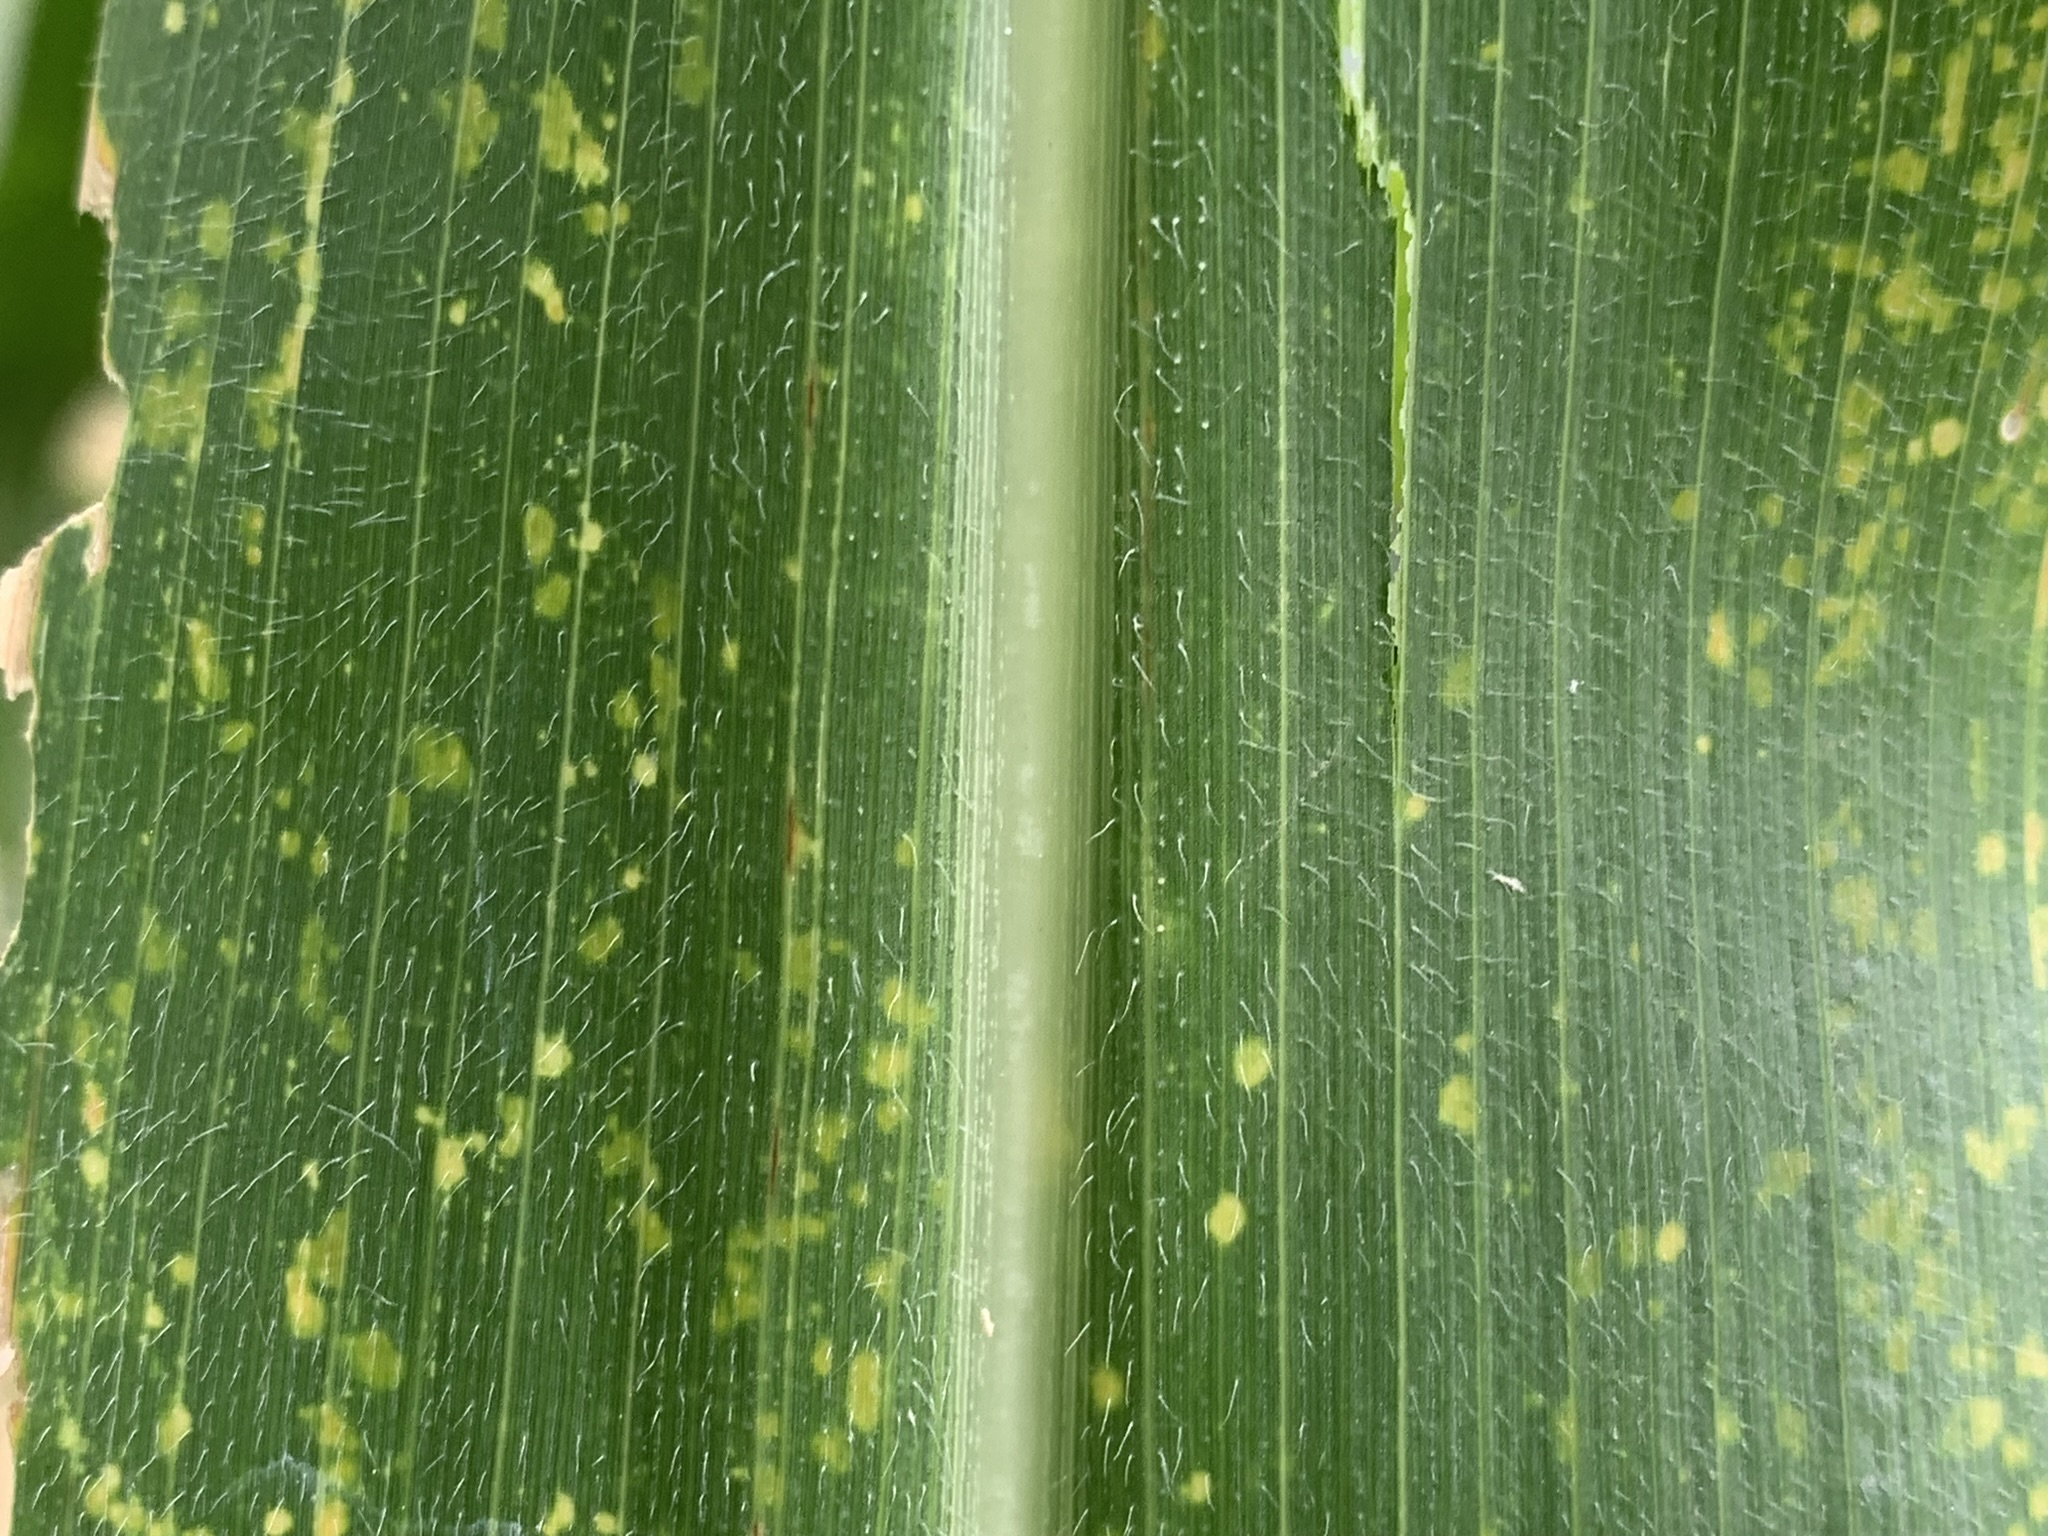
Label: MLN